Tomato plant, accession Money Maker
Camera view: vertical (180 deg); turntable rotation: 30 degrees
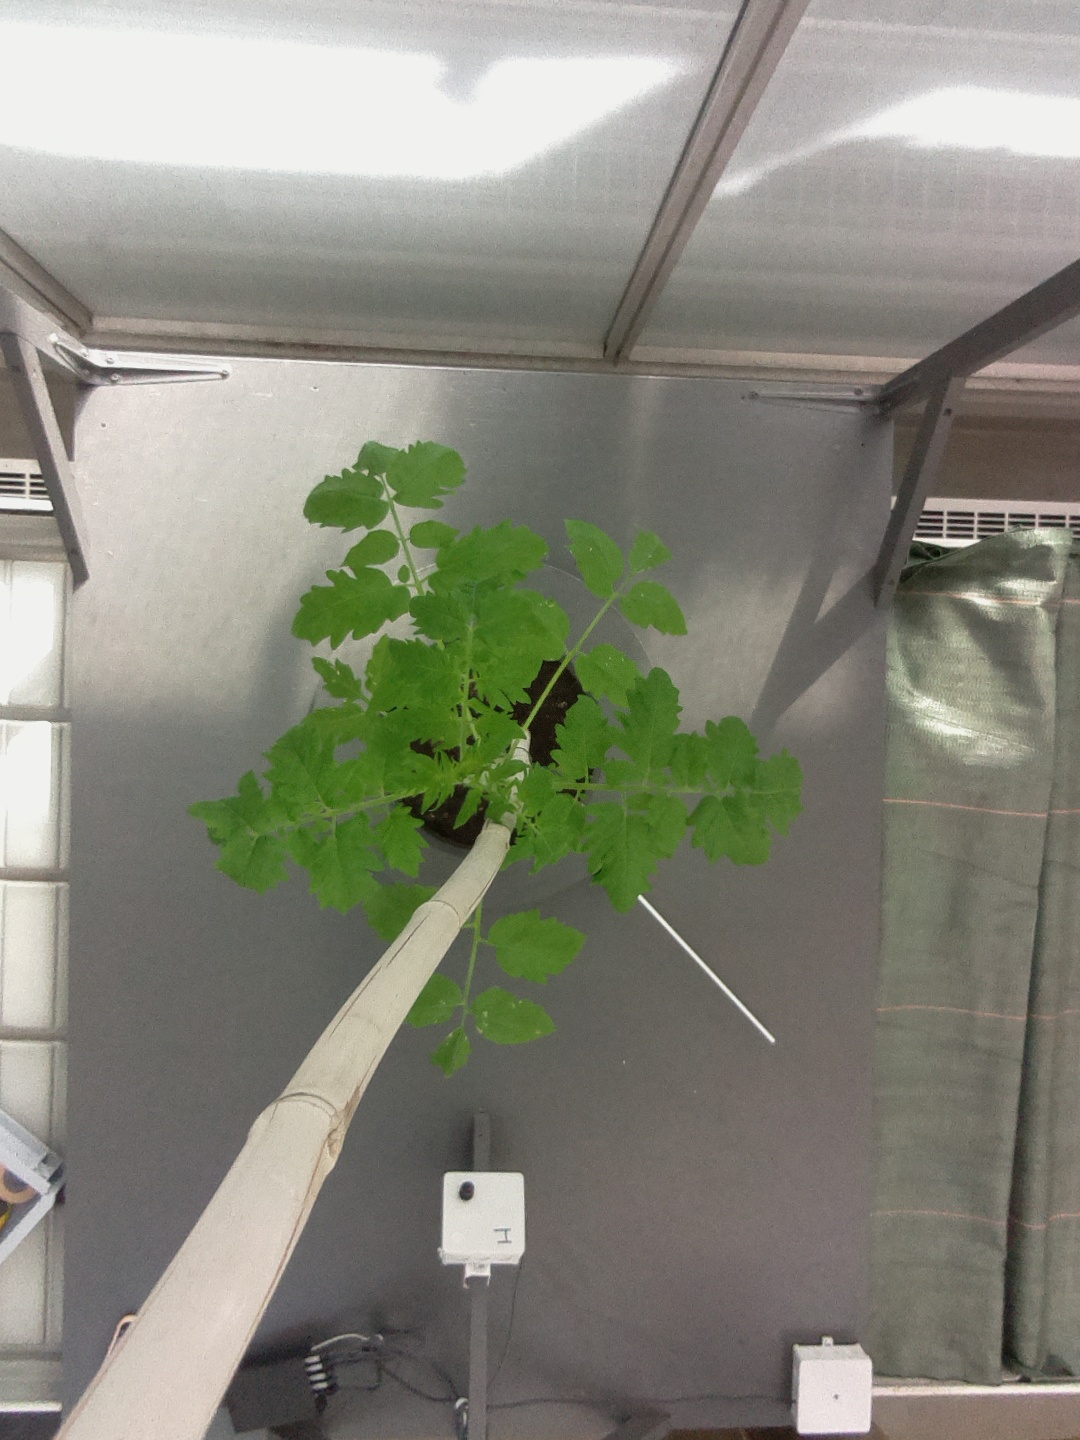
BBCH growth stage 14: 8 of true leaves visible